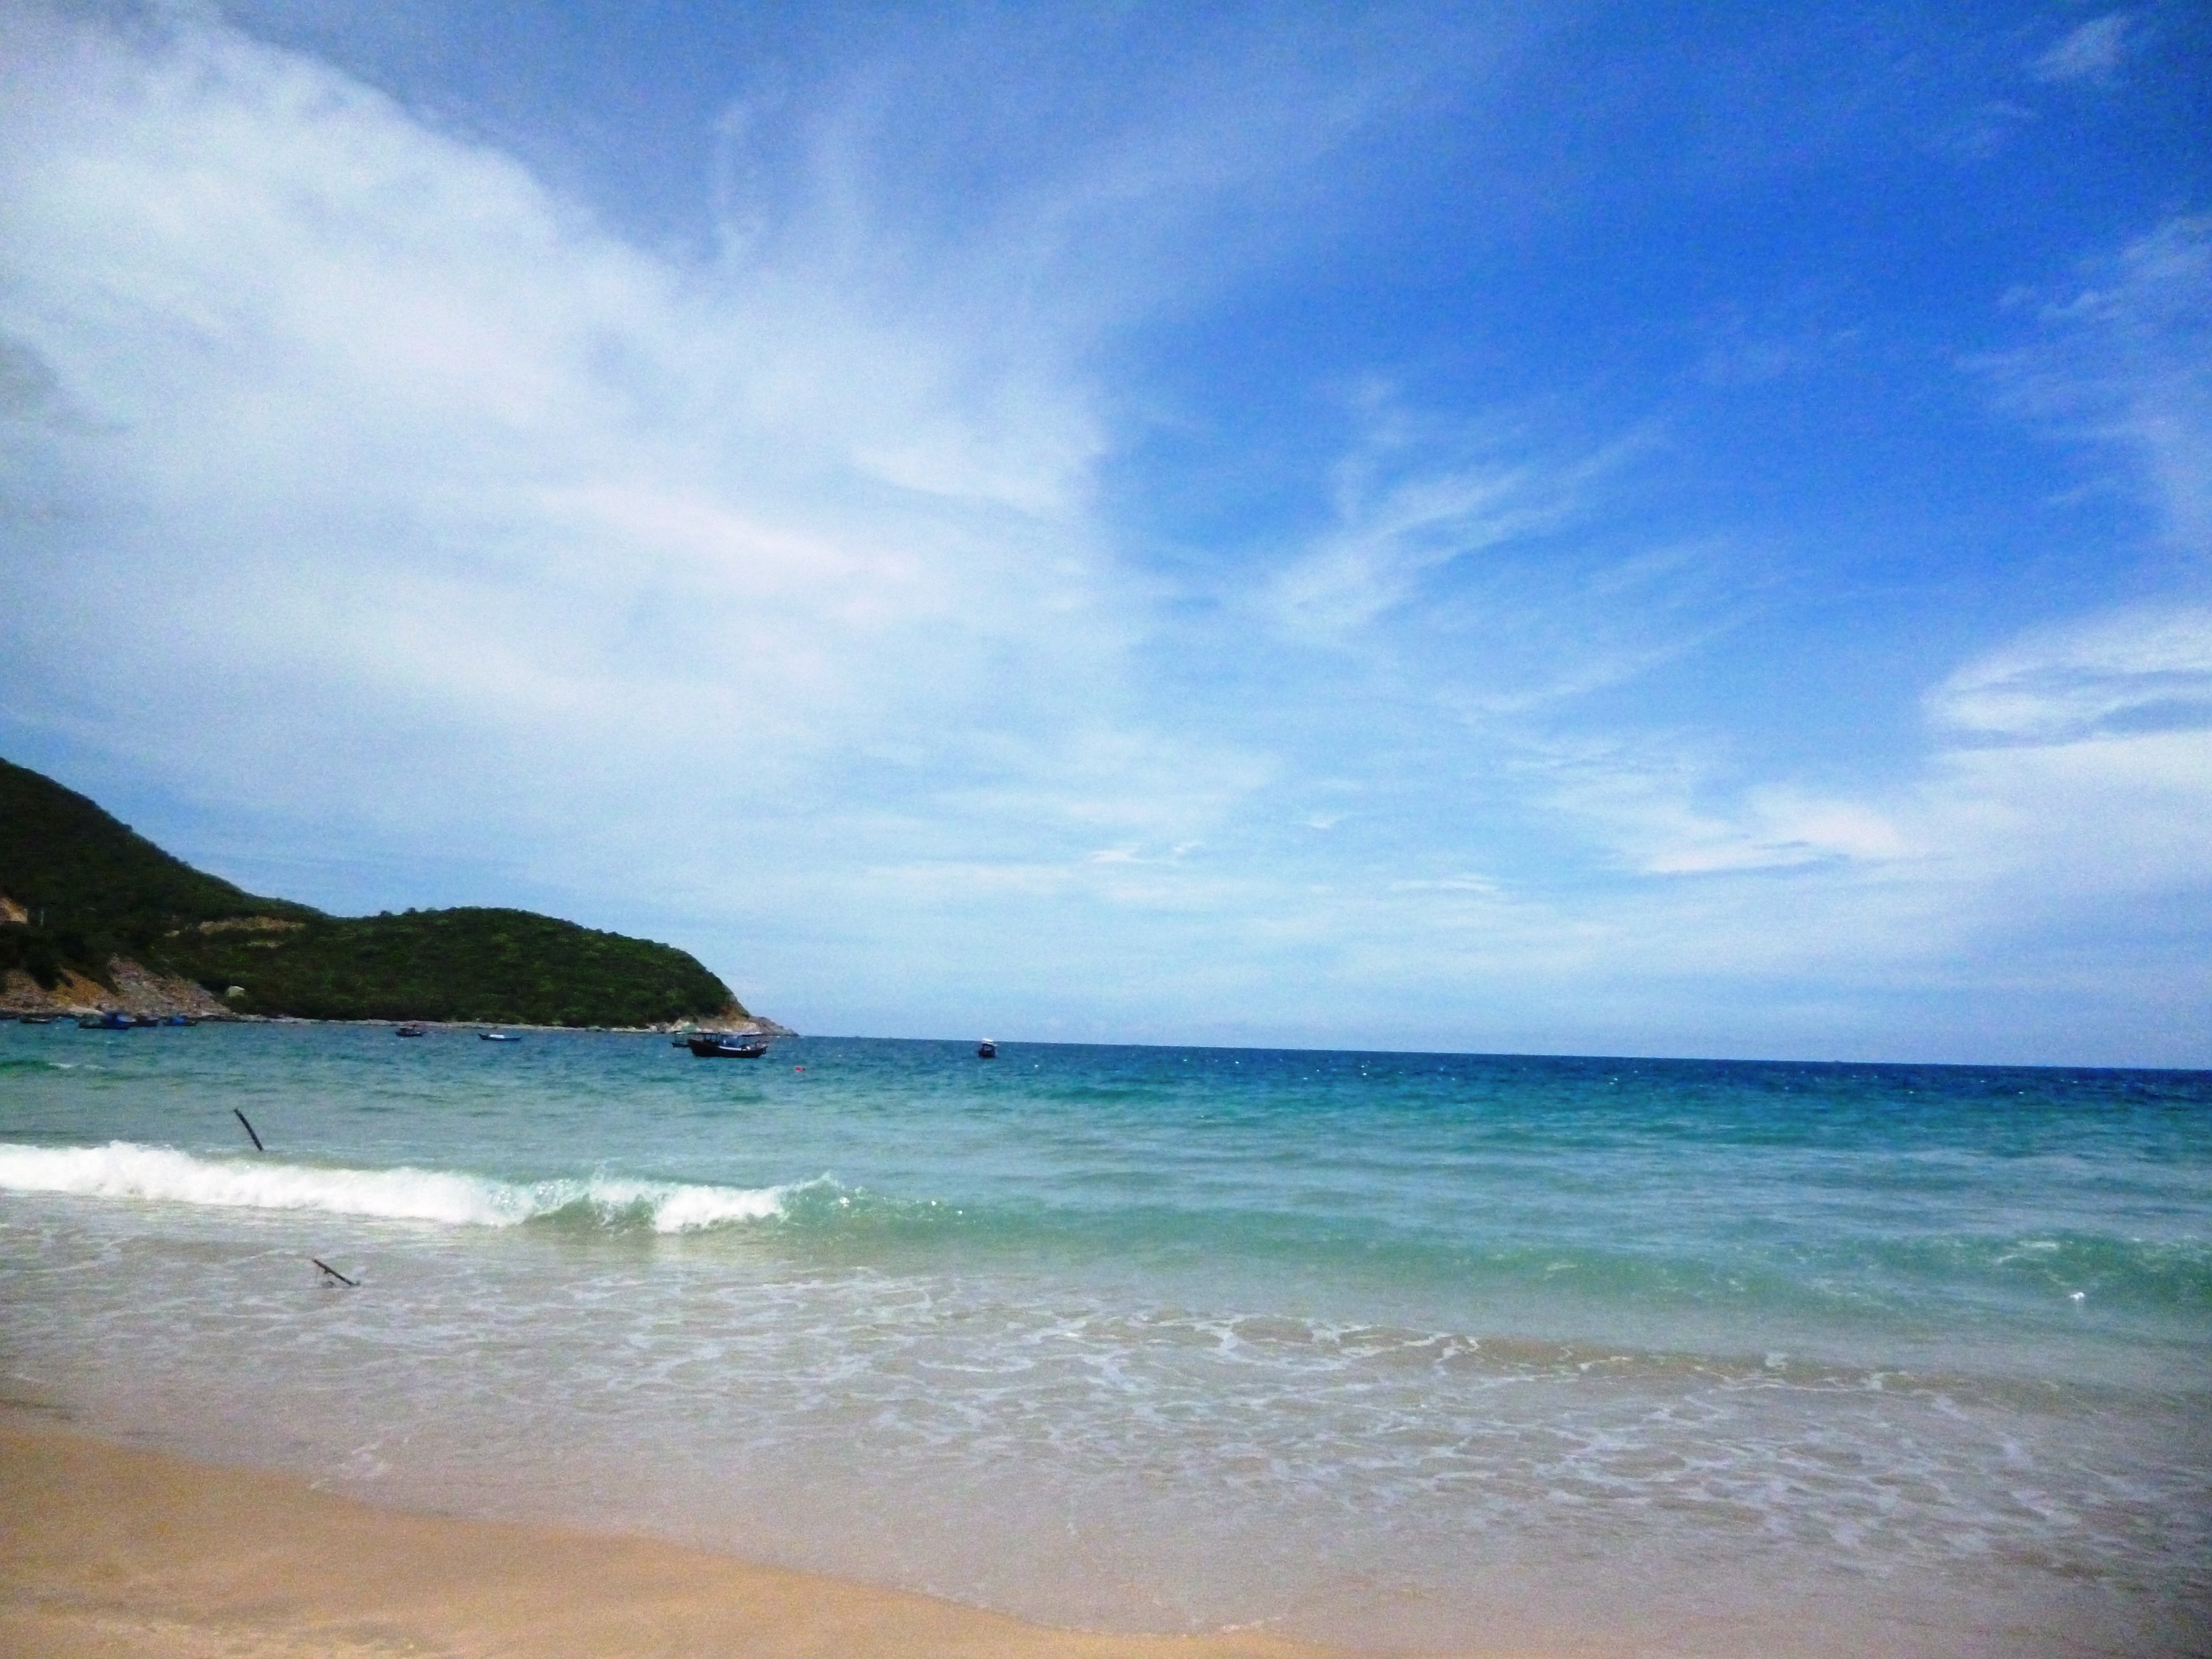
user: text: Bầu trời trong ảnh có màu gì?
assistant: text: Màu xanh lam

user: text: Có bao nhiêu chiếc thuyền nhỏ có thể nhìn thấy trên mặt nước?
assistant: text: Khoảng bảy chiếc thuyền

user: text: Đối tượng tự nhiên nổi bật ở phía bên trái của hình ảnh là gì?
assistant: text: Một ngọn núi

user: text: Loại hình du lịch nào thường được gắn liền với một khung cảnh bãi biển có núi như trong ảnh?
assistant: text: Du lịch sinh thái, nghỉ dưỡng biển và khám phá thiên nhiên.

user: text: Sự kết hợp giữa ngọn núi, bãi biển và biển xanh trong ảnh tạo nên một bức tranh thiên nhiên có đặc điểm nổi bật gì và thường thu hút du khách đến với hoạt động nào?
assistant: text: Nó tạo nên một khung cảnh biển hùng vĩ và hoang sơ, thường thu hút du khách đến tắm biển, lặn biển, chèo thuyền hoặc khám phá cảnh quan.